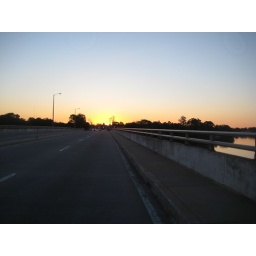
Dawn on the Eastern ave bridge over the Bush river